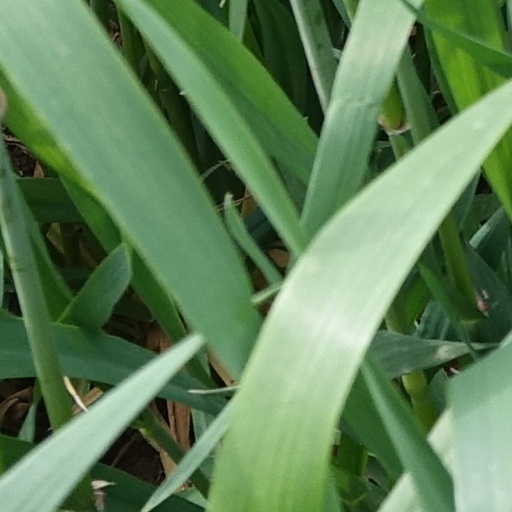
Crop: wheat